Auntie Lee's Meat Pies

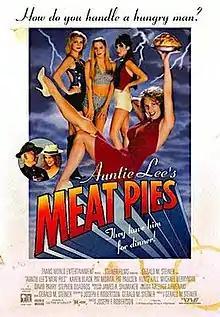
Theatrical release poster

Auntie Lee's Meat Pies is a 1992 American comedy horror film directed by Joseph F. Robertson and starring Karen Black, Pat Morita, Kristine Rose, and Michael Berryman. Its plot follows a devil-worshipping woman who employs her four nieces to lure virile young men back to her farm where they are butchered and their bodies ground into meat pies that she sells to the community. Its supporting cast includes Pat Paulsen, Ava Fabian, Teri Weigel, and Huntz Hall, in his final film role.